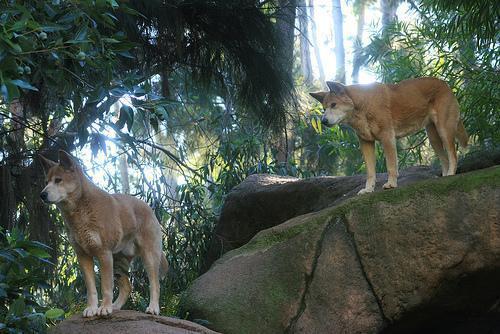
dingo